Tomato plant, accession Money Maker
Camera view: bottom (45 deg); turntable rotation: 120 degrees
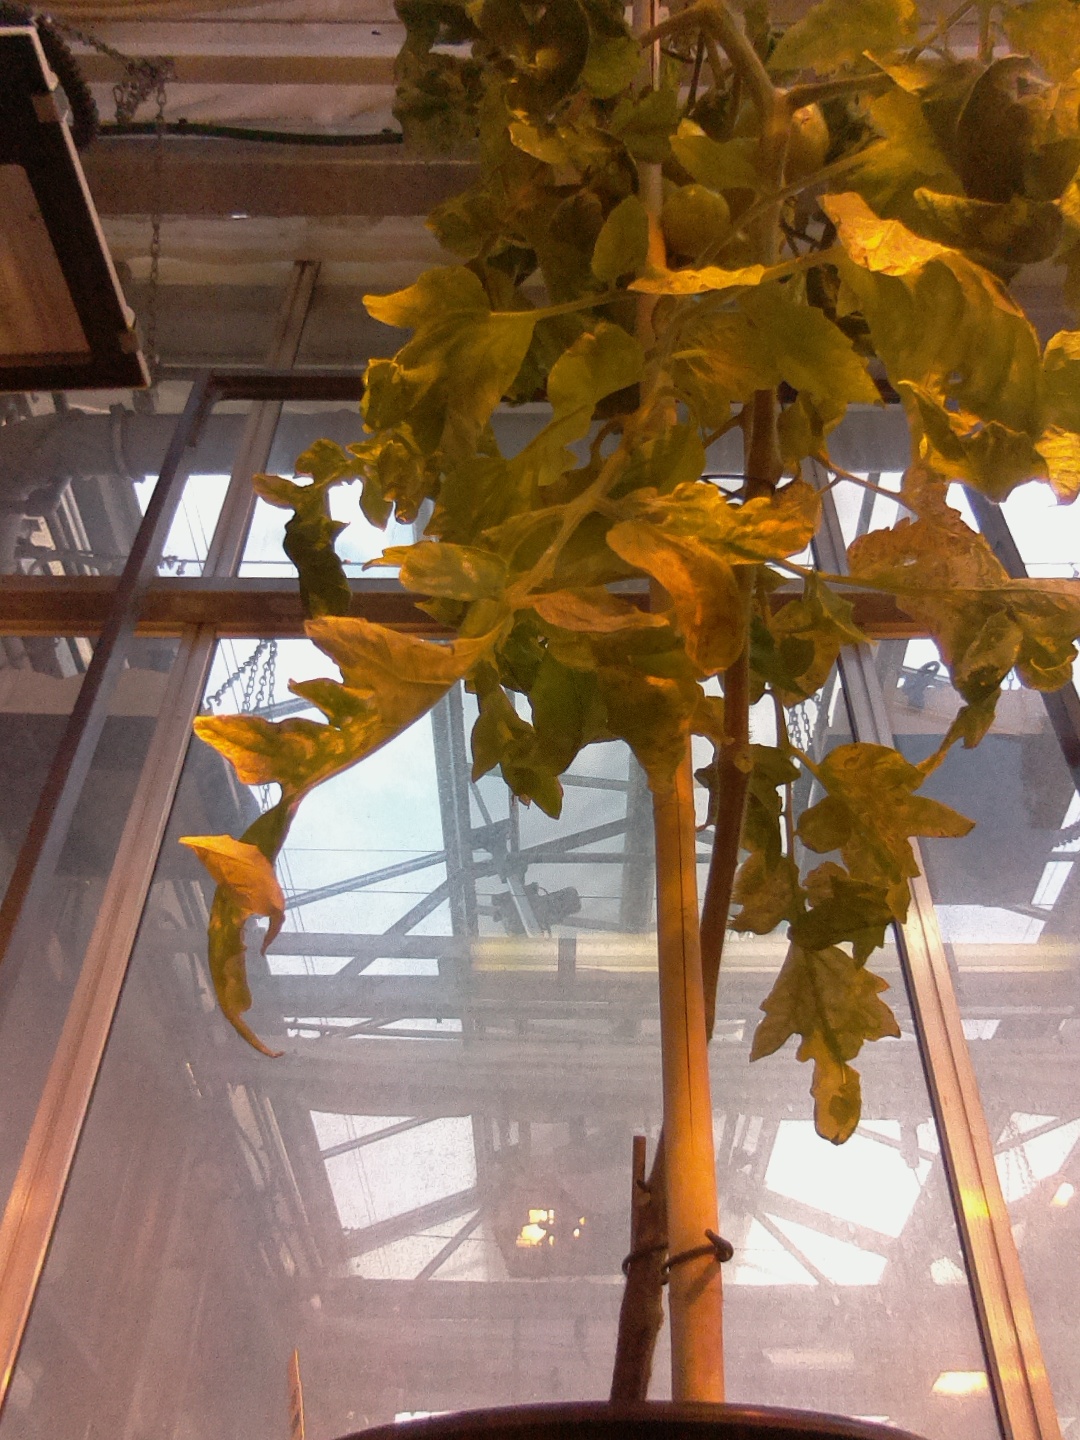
BBCH growth stage 79: 90% -100% of final fruit size